Greater Zion Stadium

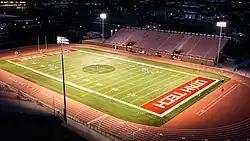
Greater Zion Stadium (2022)

Greater Zion Stadium, originally Hansen Stadium and later Trailblazer Stadium, is a stadium on the campus of Utah Tech University in St. George, Utah. It is primarily used for American football, and is the home field of the Utah Tech Trailblazers football and soccer programs. The stadium holds 10,500 people. In 2002 and 2003, it hosted the Paradise Bowl which was a post season college football all-star game. After the seating expansion in 2017, Greater Zion Stadium became the largest stadium in the southern portion of Utah.